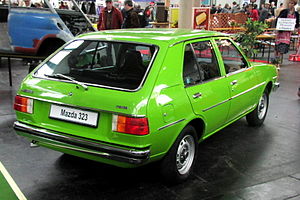
Mazda 323 / 323 (FA4, 1977−1980)
Mazda 323 var en lille mellemklassebil fra Mazda bygget i seks generationer mellem starten af 1977 og efteråret 2003. I Japan hed modellen Mazda Familia og i Nordamerika hed den i starten Mazda GLC.